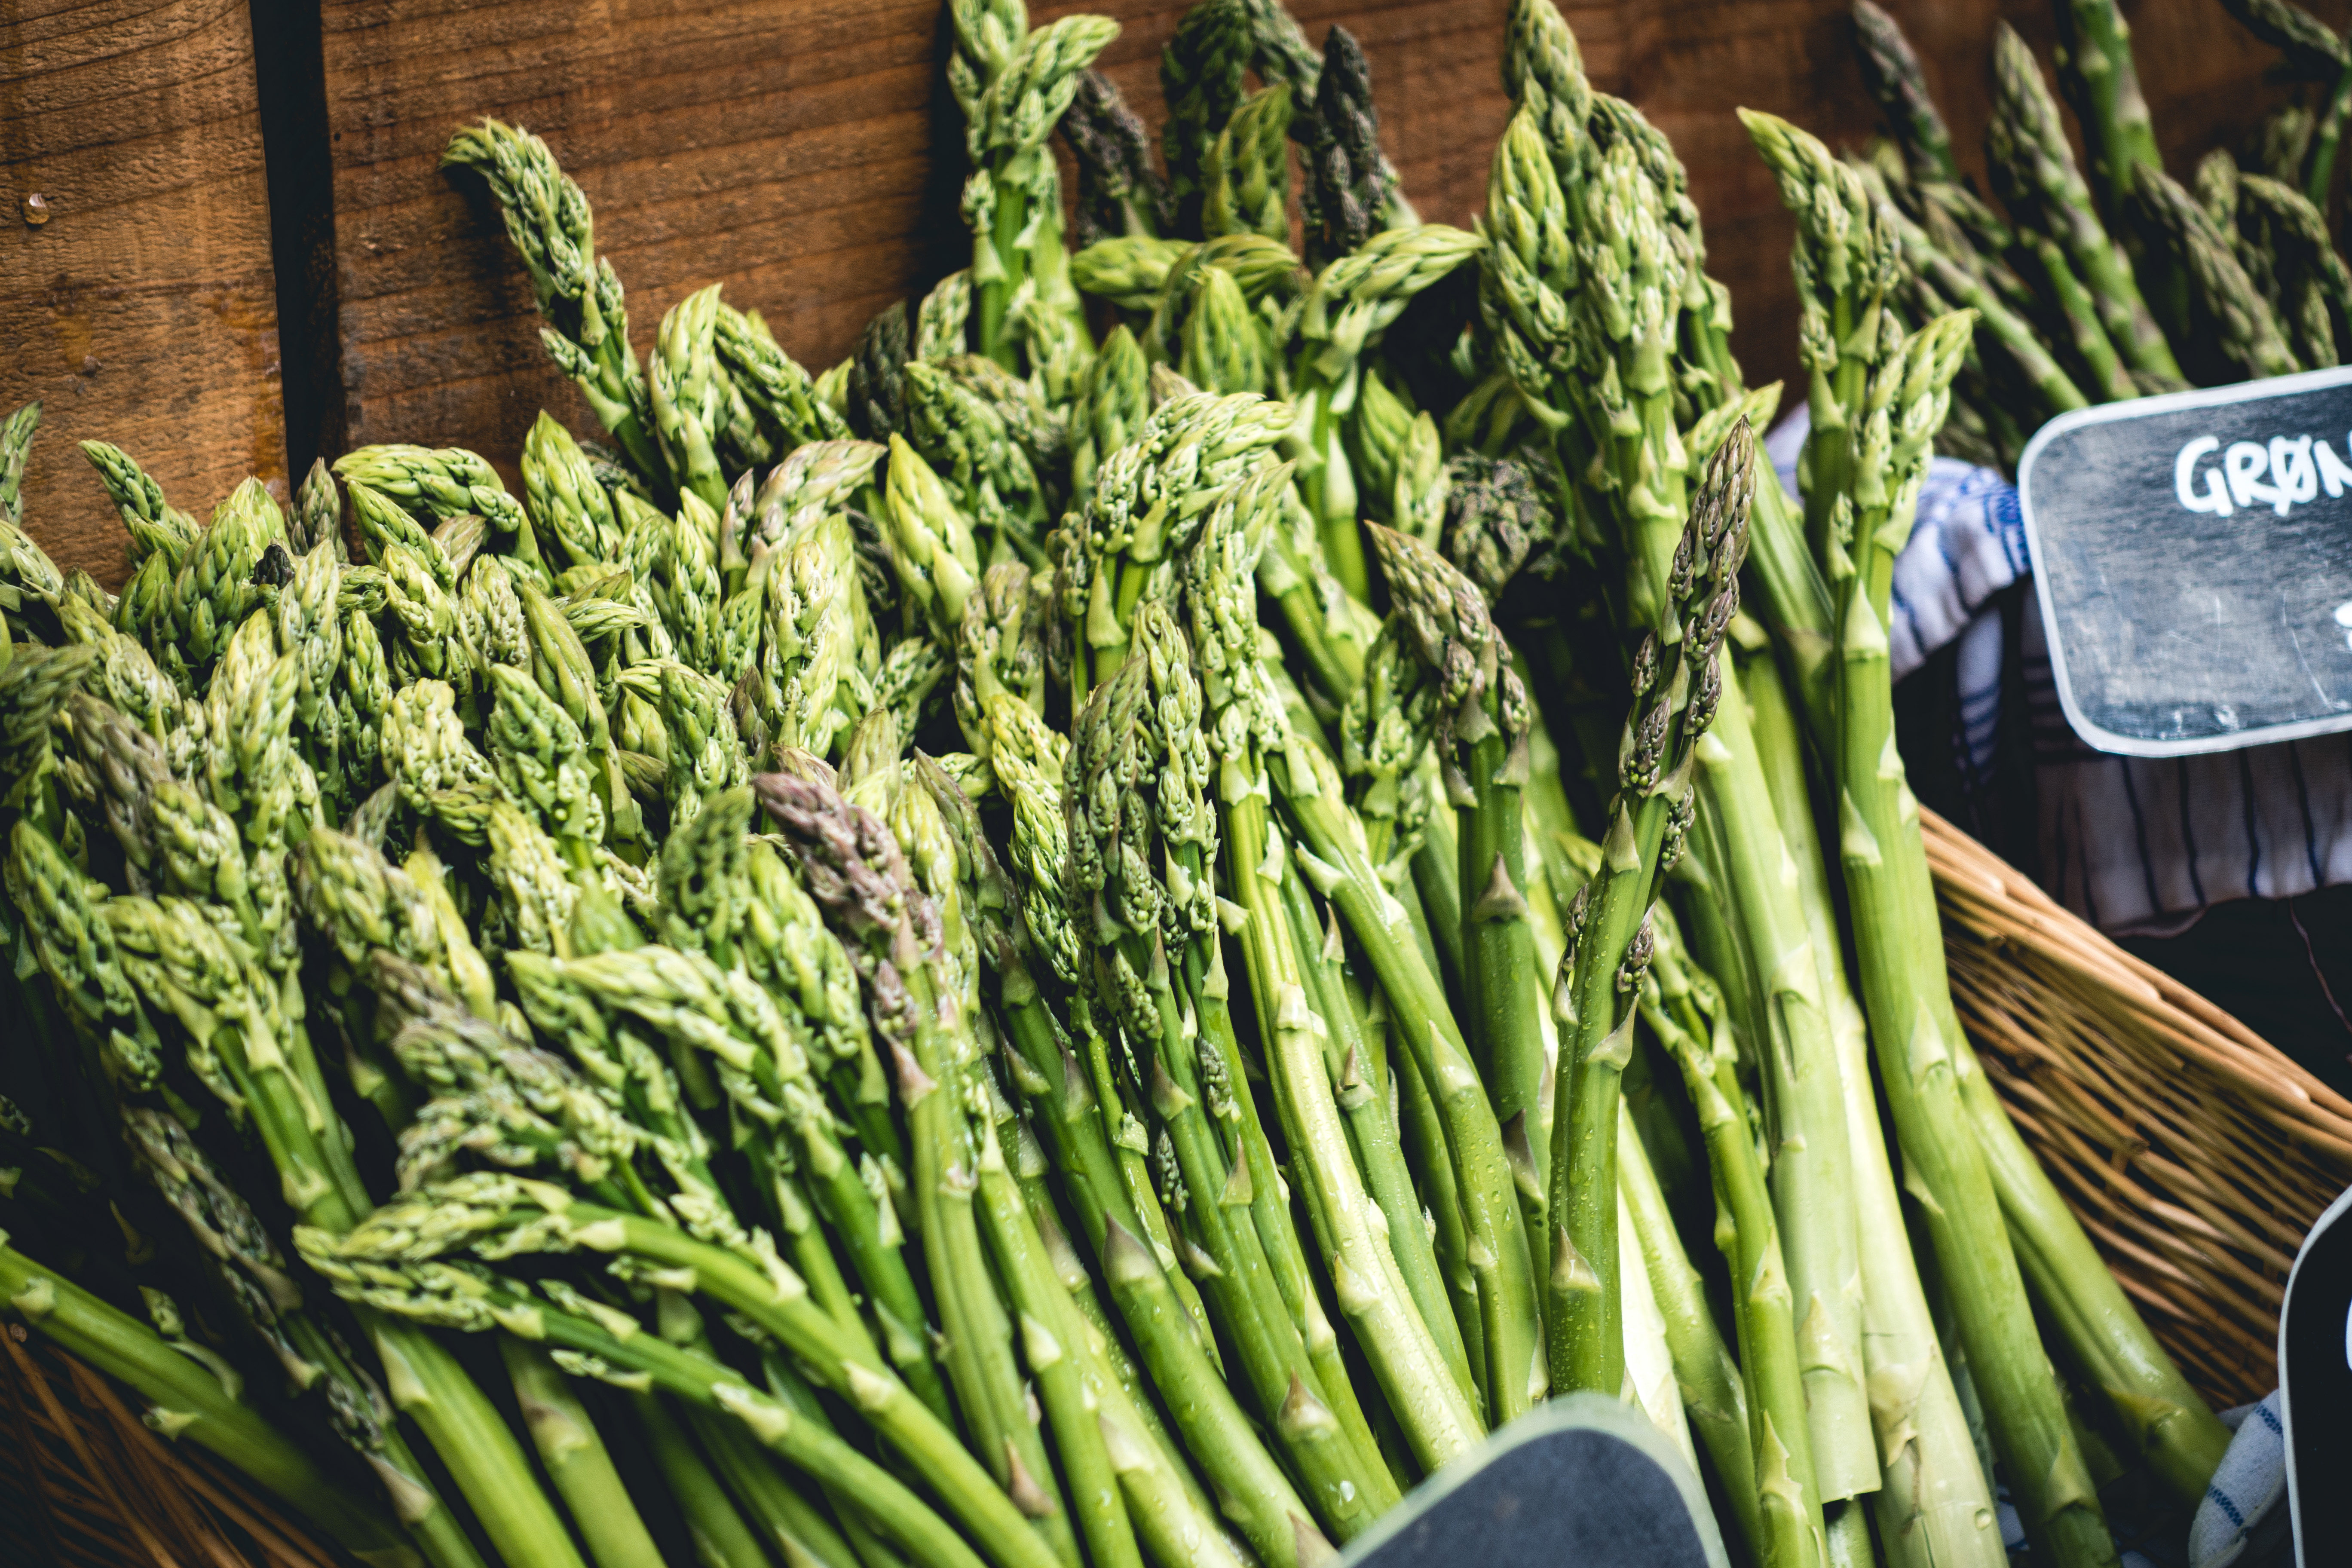
asparagus, plant, grass family, food, vegetable, grass, leaf vegetable, flowering plant, superfood, flower, local food